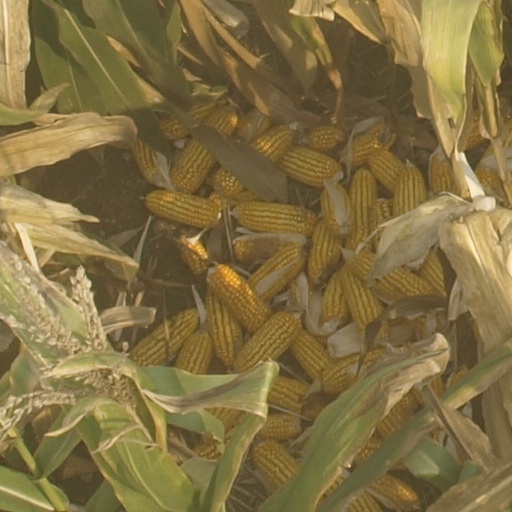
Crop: maize; corn